María Stagnero de Munar

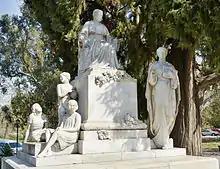
Monument in memory of María Stagnero de Munar

María Stagnero died in Montevideo on 30 August 1922. A monument created in her honour by Juan D'Aniello was unveiled in Montevideo on 14 March 1929.